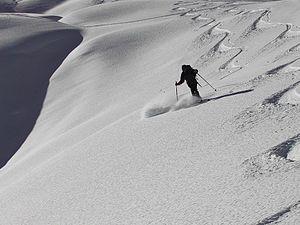
Le vallon de Maurin est la partie habitée extrême du département et de la vallée de l'Ubaye dont le cours d'eau majeur y prend sa source. C'est aussi l'extrémité de la commune de Saint-Paul-sur-Ubaye, et du canton de Barcelonnette, situé à leur nord-est ; fine bande territoriale, excroissance, enclavée, séparée des périphéries par de hautes cimes, au sud piémontaises, italiennes et au nord Queyrasines, département des Hautes-Alpes.
Fouillouse est un hameau des Alpes-de-Haute-Provence sur la commune de Saint-Paul-sur-Ubaye.